Staphylininae

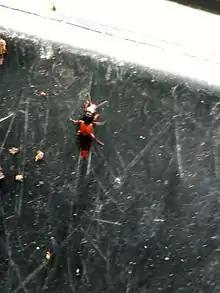
"Platydracus cinnamopterus in SW Pennsylvania"

Staphylininae are a subfamily of rove beetles (family Staphylinidae). They contain the typical rove beetles with their long but fairly robust blunt-headed and -tipped bodies and short elytra, as well as some more unusually-shaped lineages.